Beidou, Changhua

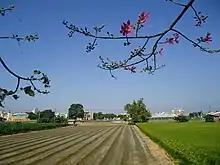
Farm fields in Beidou Township

Beidou Township is an urban township in Changhua County, Taiwan.